William James Hinchey

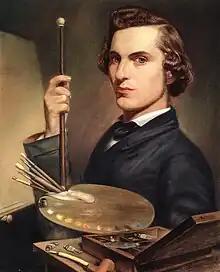
1859 Self-Portrait

William James Hinchey (December 5, 1829 – September 9, 1893) was an Irish-American painter, Civil War correspondent, and diarist. His work serves as a visual record of the Santa Fe Trail, the Civil War, and life in 19th century Missouri. Additionally, his journals and business records provide insight into life as a working artist on the American Frontier. While primarily a portraitist, his most famous painting today is the Dedication of Eads Bridge.